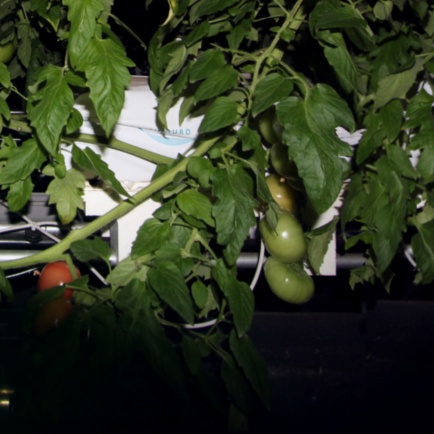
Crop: tomato